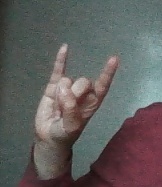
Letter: la